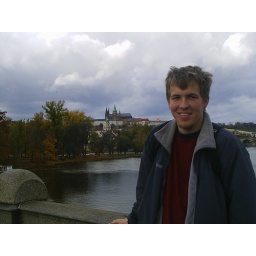
View from Charles bridge of the castle in Prague